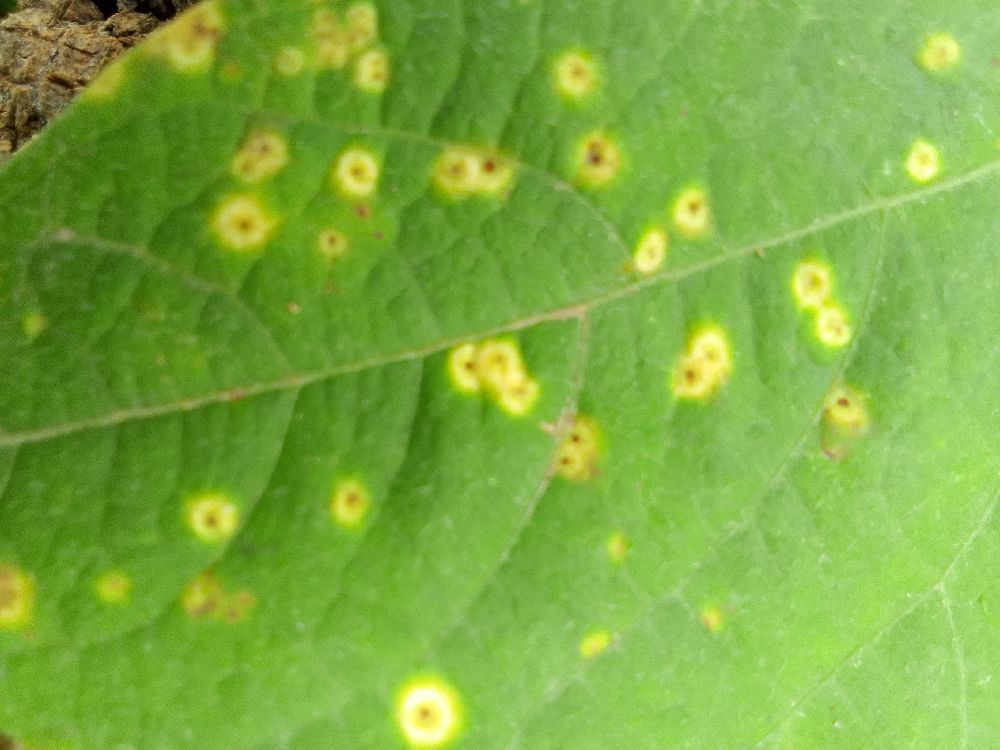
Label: rust